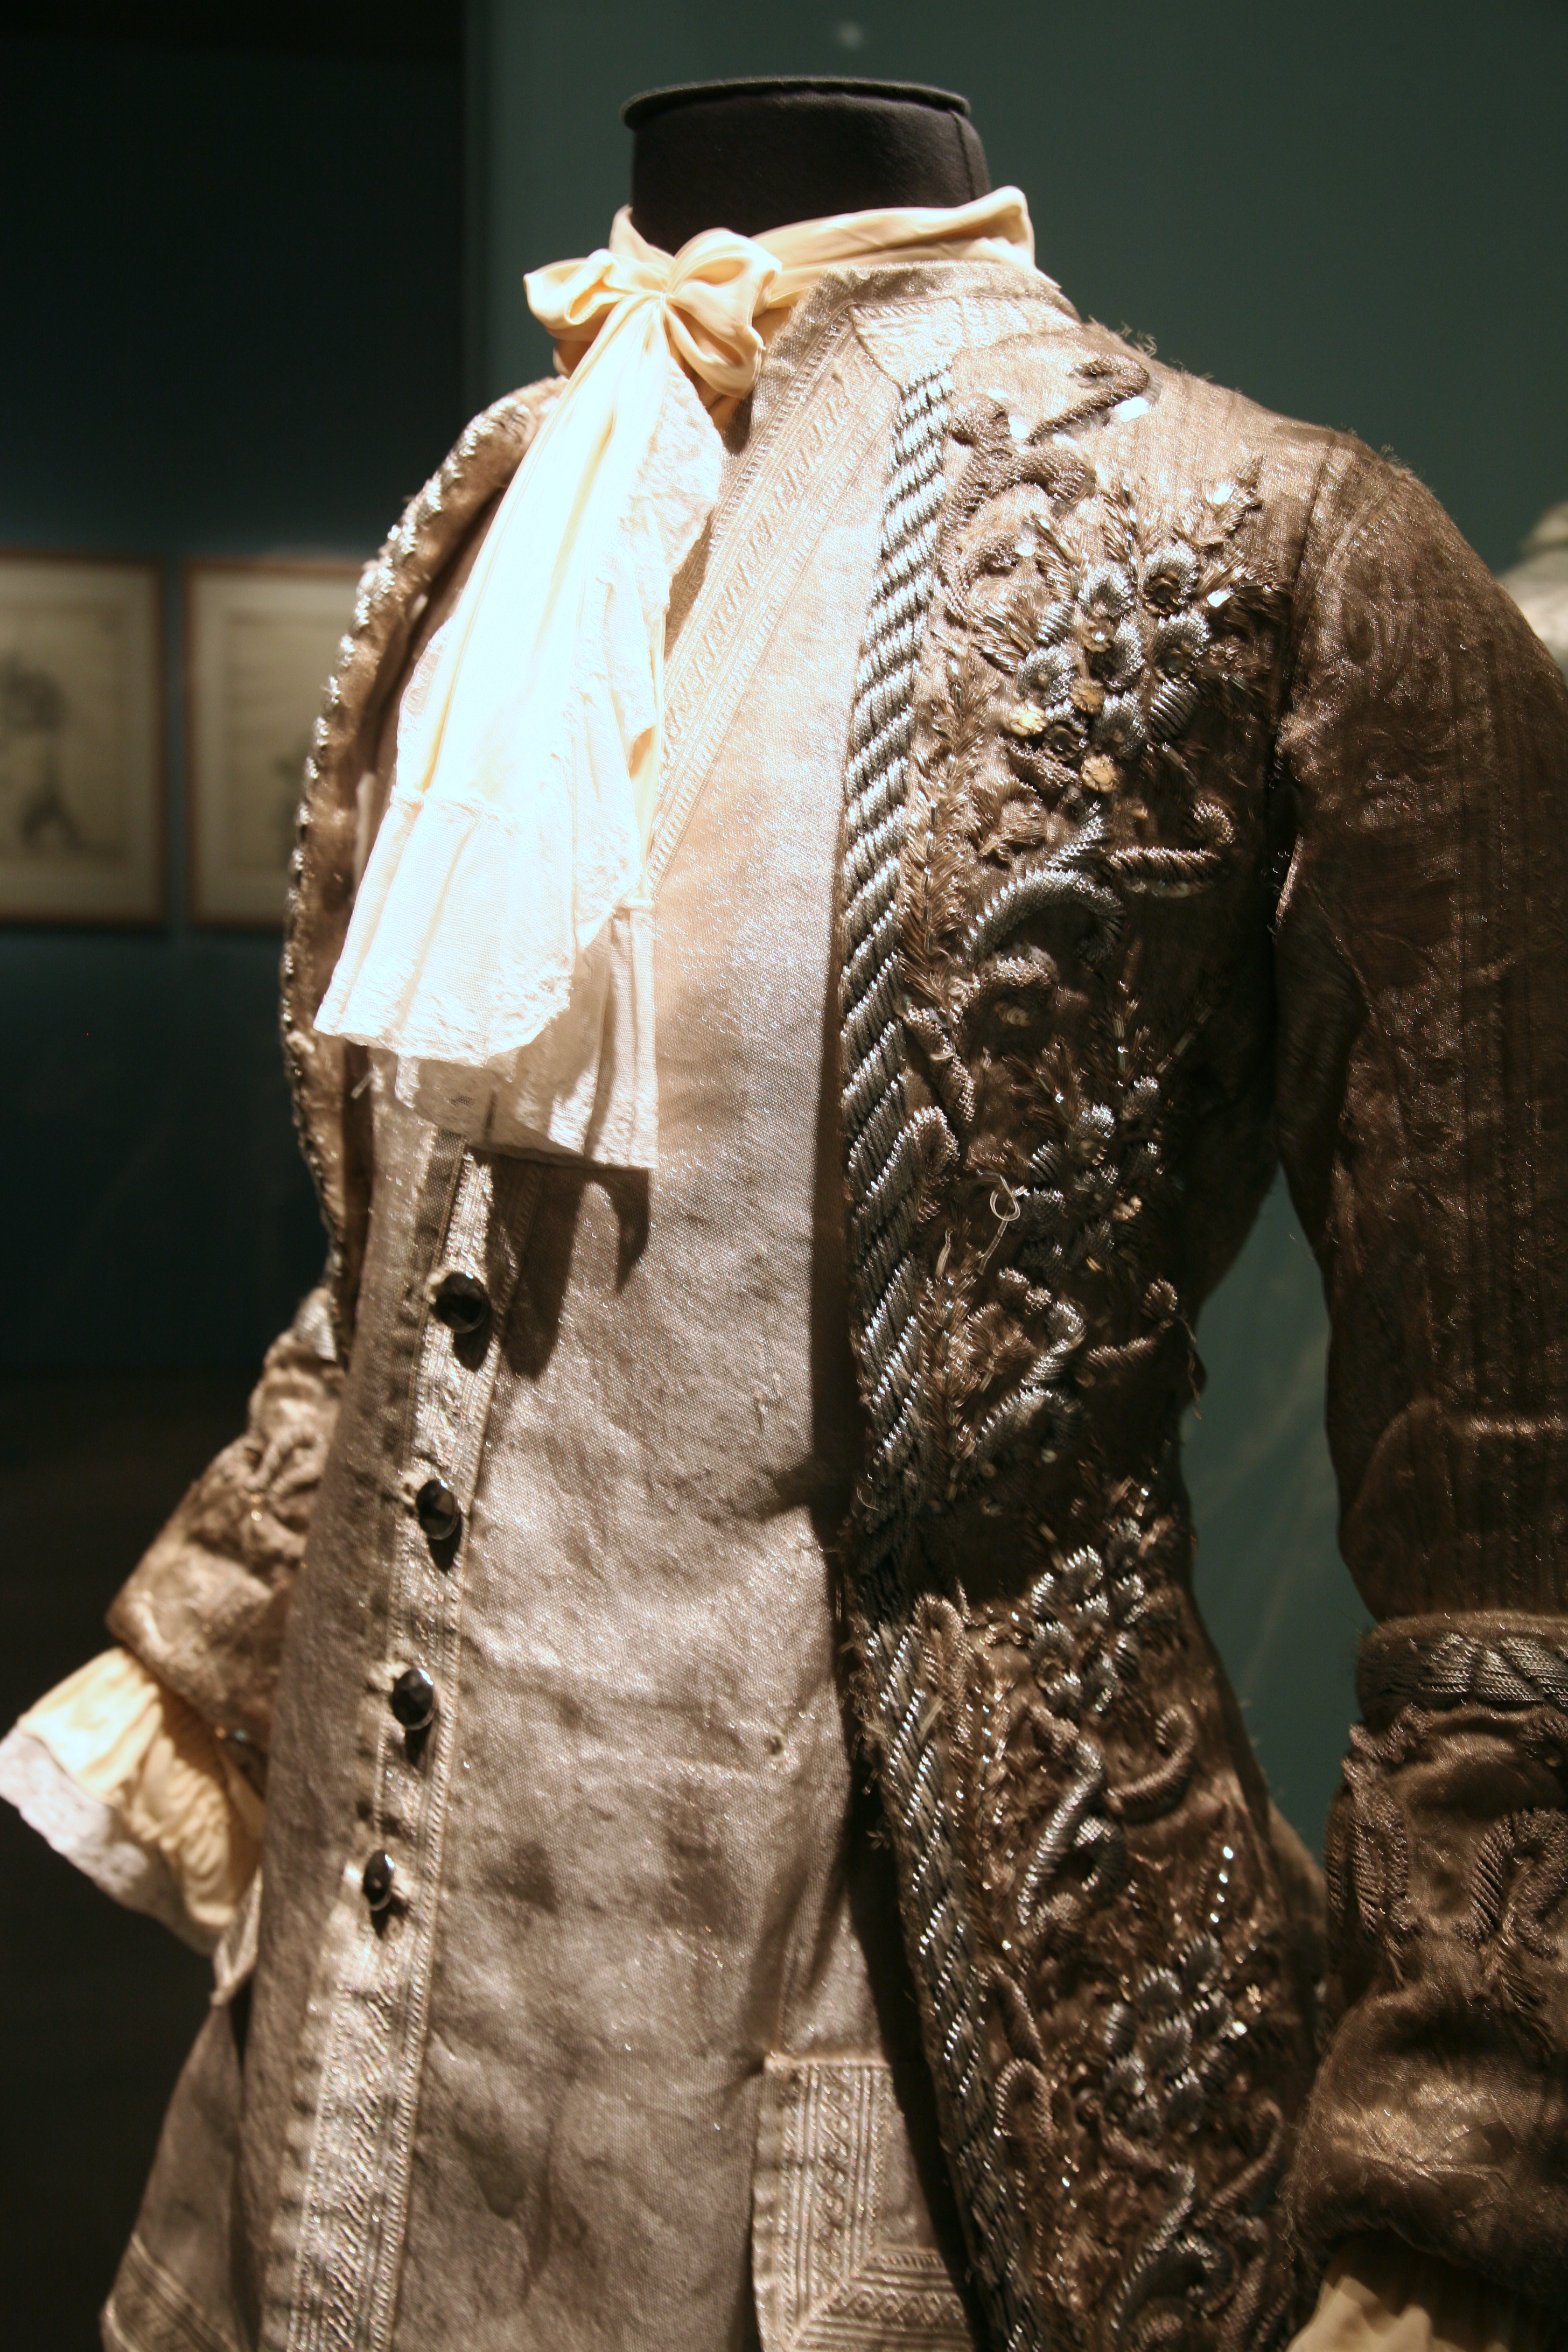
leather, paris, pattern, spring, opera, brown, fashion, clothing, jacket, outerwear, textile, exposition, dress, design, bnf, exhibition, costume, palaisgarnier, operadeparis, liebermann, rolfliebermann, biblioth quenationaledefrance, formal wear